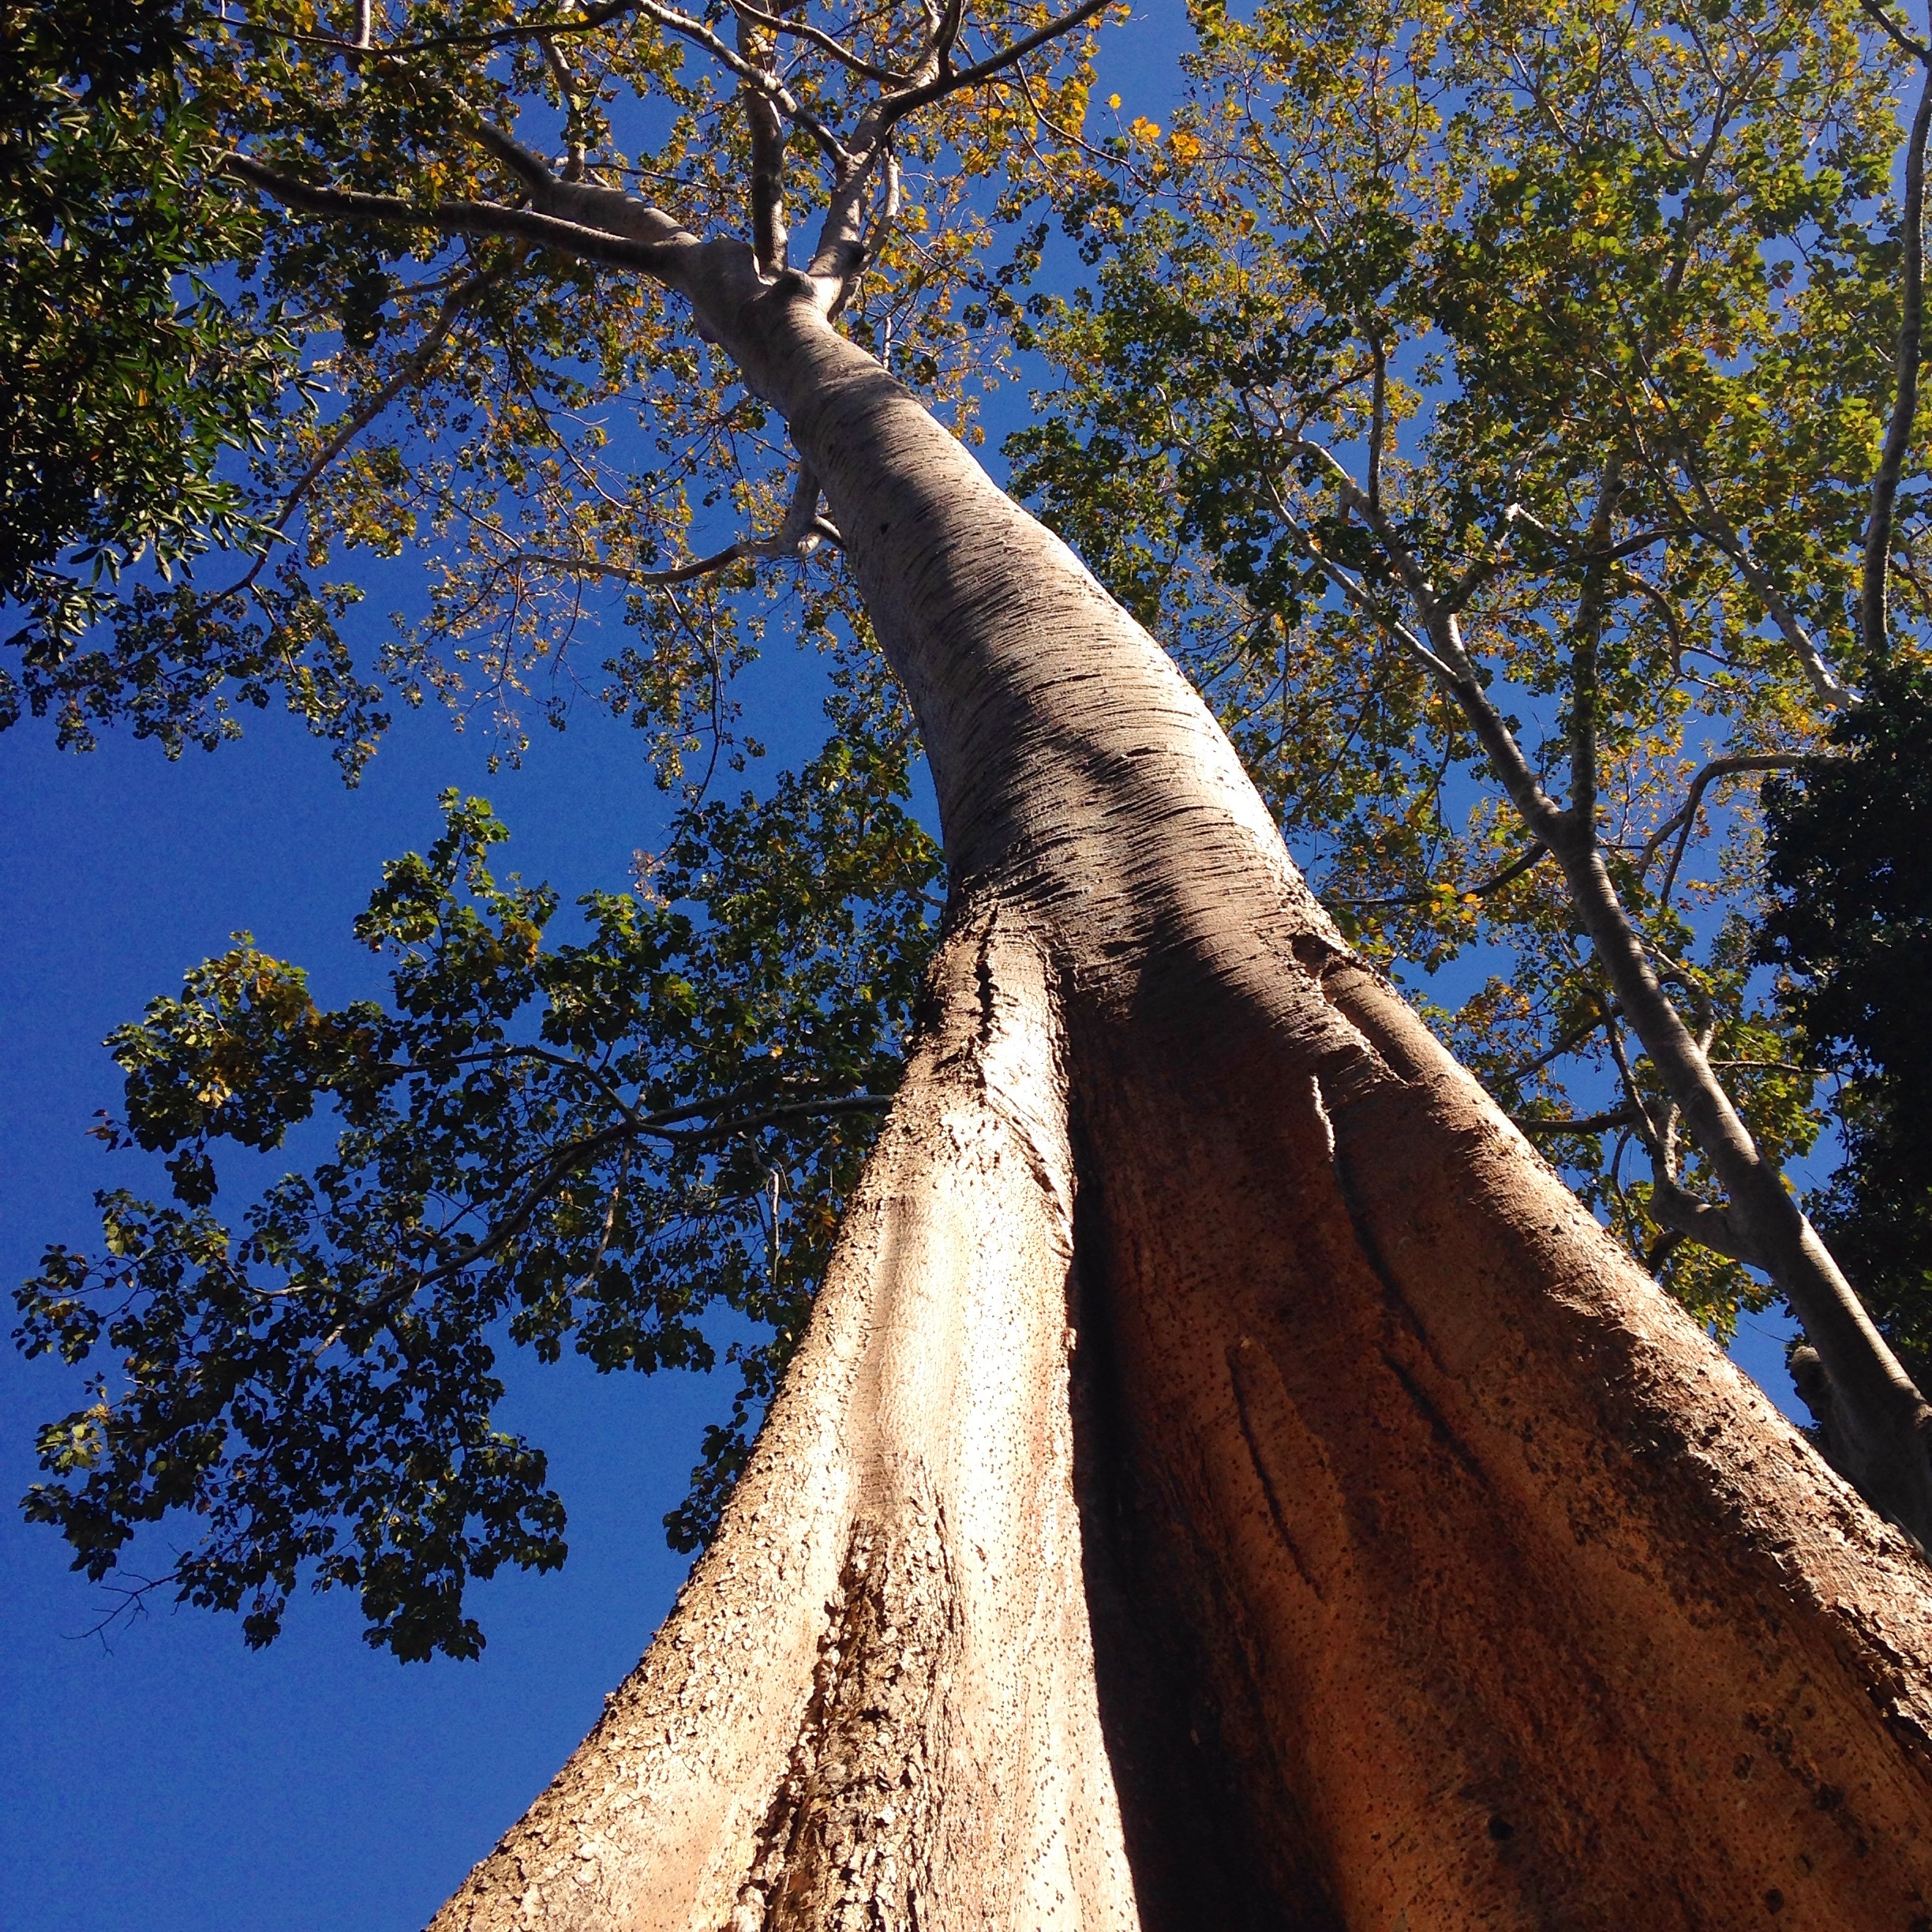
tree, nature, forest, branch, plant, leaf, flower, trunk, autumn, season, woodland, woody plant